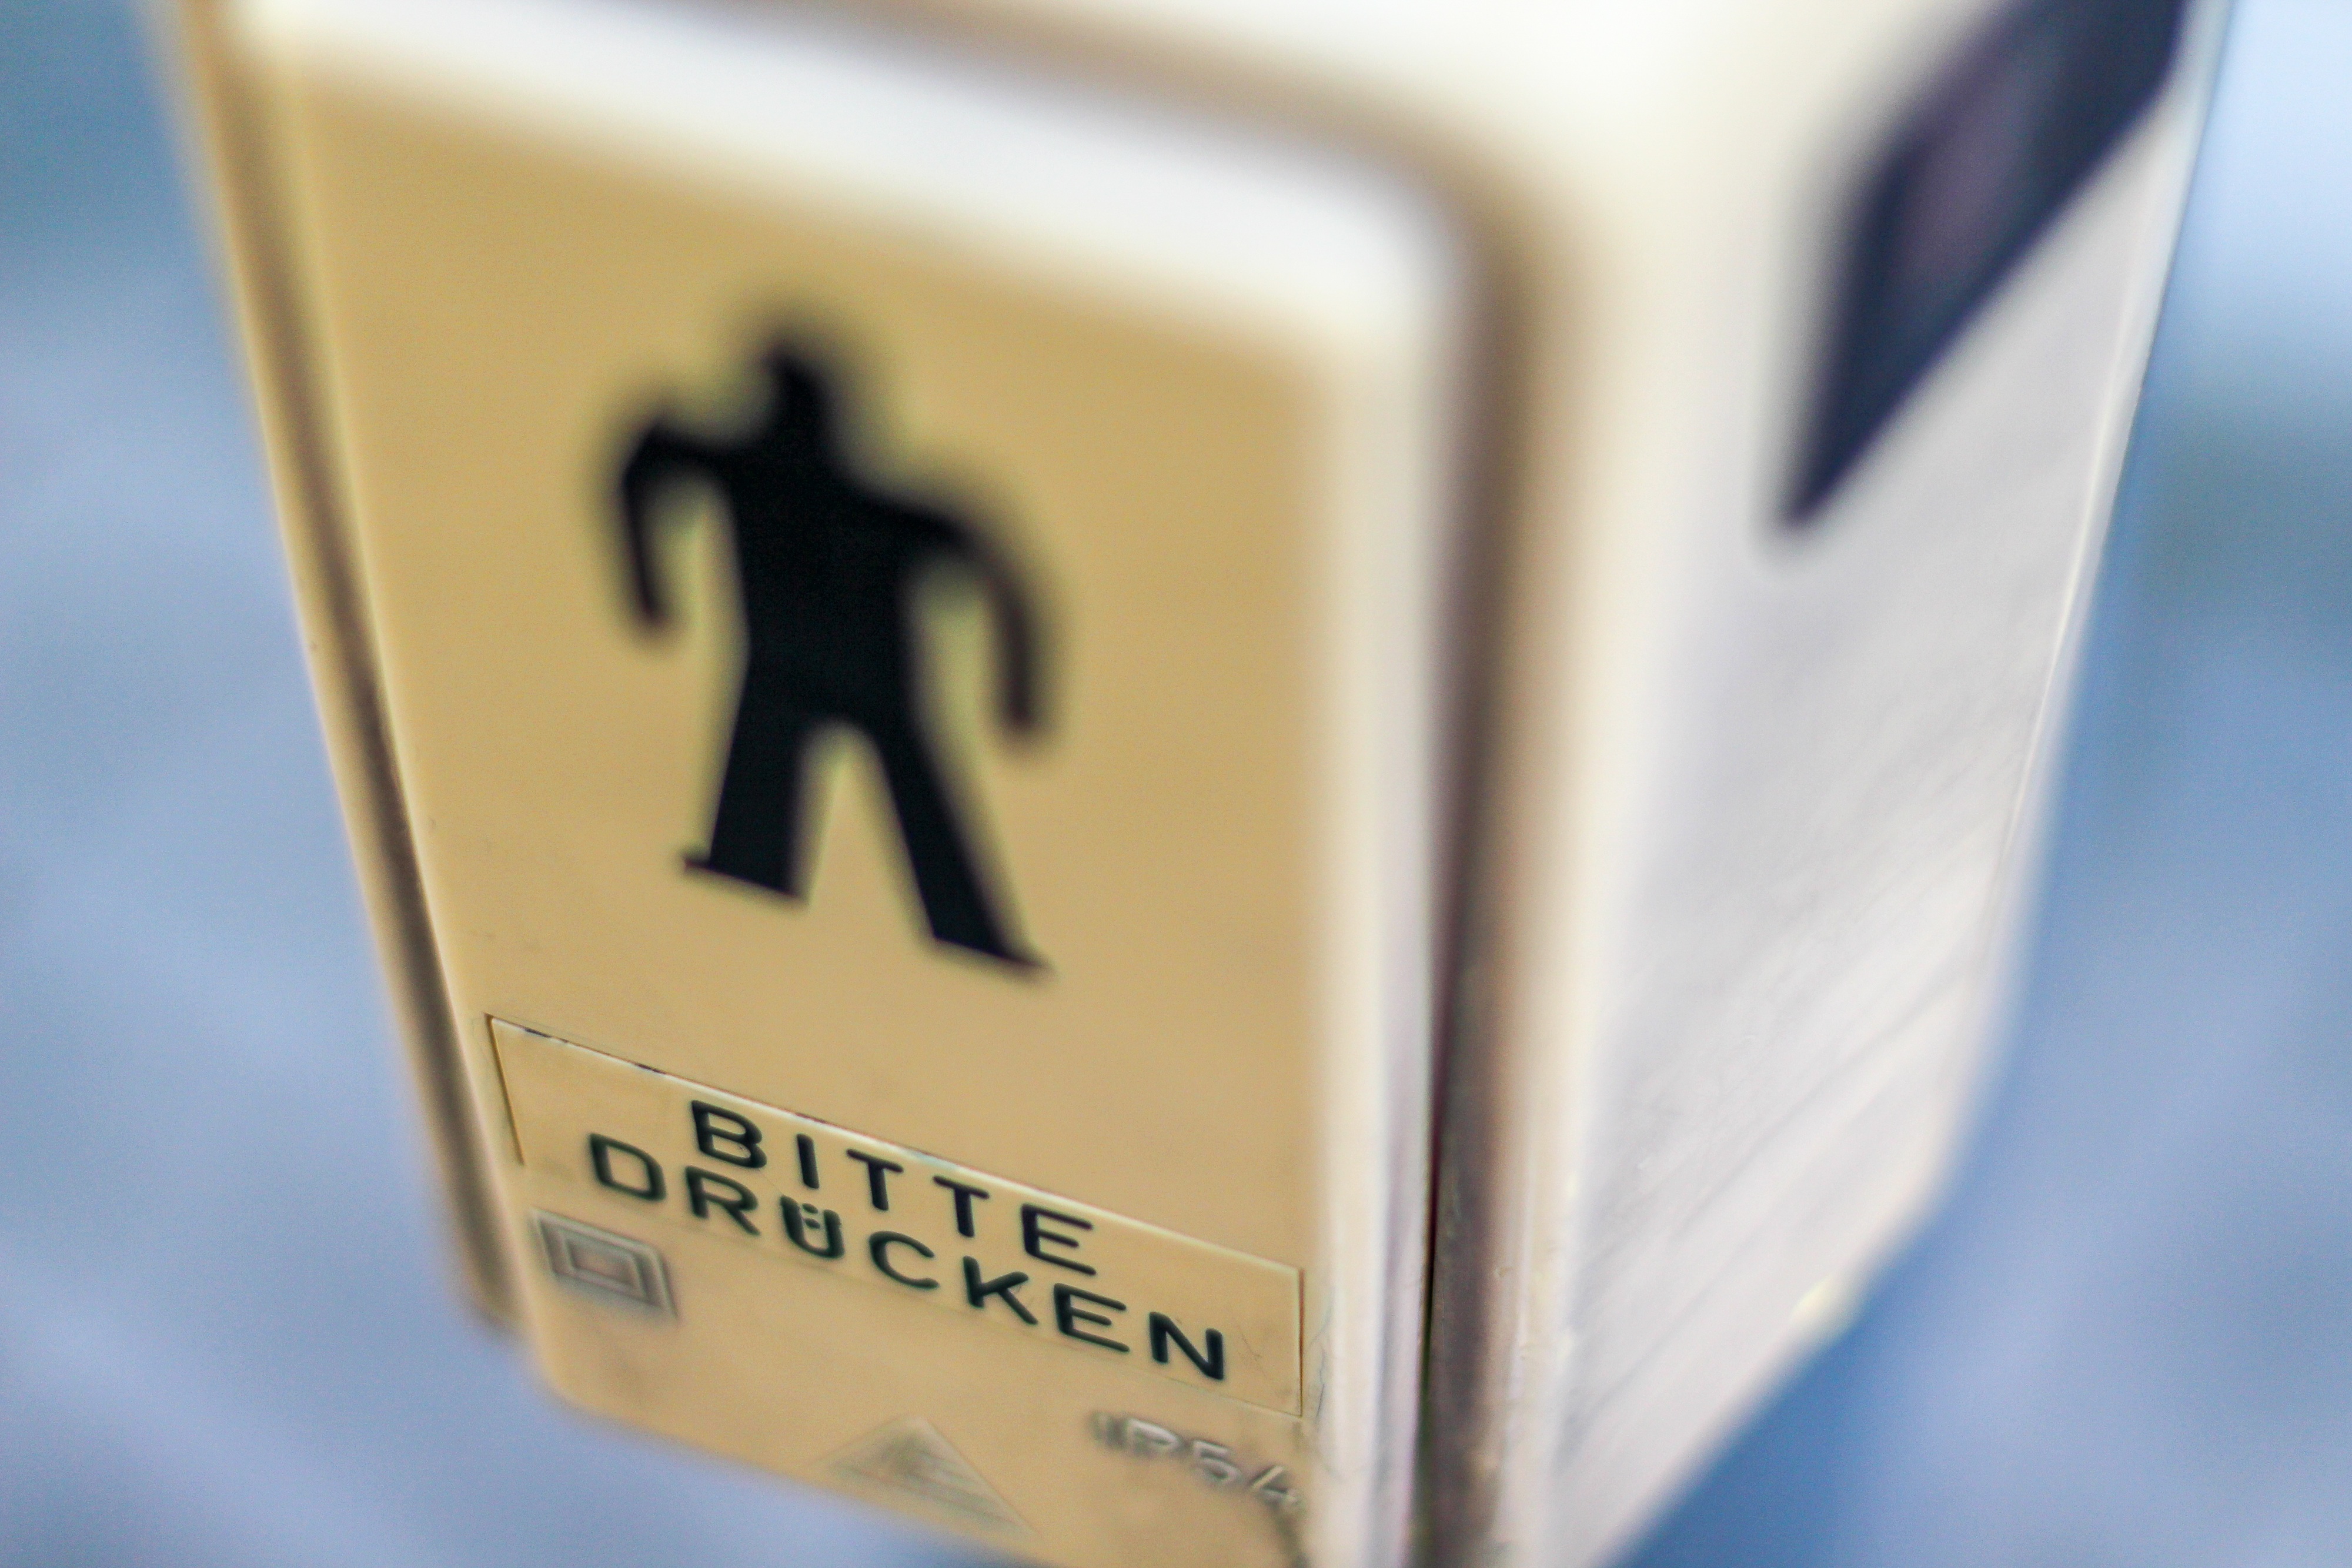
hand, number, close up, brand